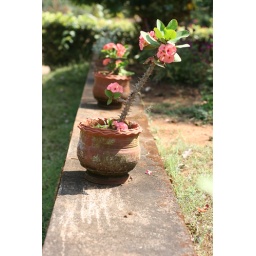
flowers in pots